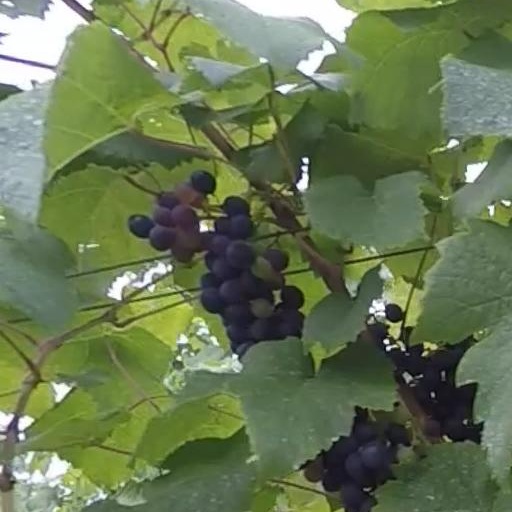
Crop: grape